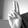
ASL letter: U